USS Savage

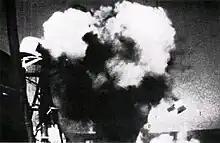
Explosion of an AGM-88A HARM missile on "Savage" in 1982

She was stricken on 1 June 1975 and sunk as a target off California on 25 October 1982.